Suðuroy

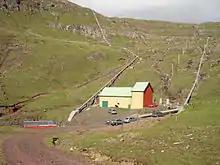
The 3.3 MW Botnur Hydroelectric Power Plant was built in 1921.

The Suðuroy electricity grid depends on the Vágur 13 MW diesel, 6.3 MW wind turbines and the 3.3 MW hydro Botnur power plant. The island is not connected to other islands. A 250 kW solar park was installed at Sumba in 2019, and produces 2 MWh/day at best. Power supply agency SEV calculated that two 900 kW wind turbines could save DKK 6 million per year on diesel, and seven Enercon wind turbines at a combined 6.3 MW were installed at Porkeri Mountains in 2020. The wind turbines reduced the consumption of oil. A 6MW / 7.5MWh grid battery and a syncron compensator is planned to stabilize the grid.